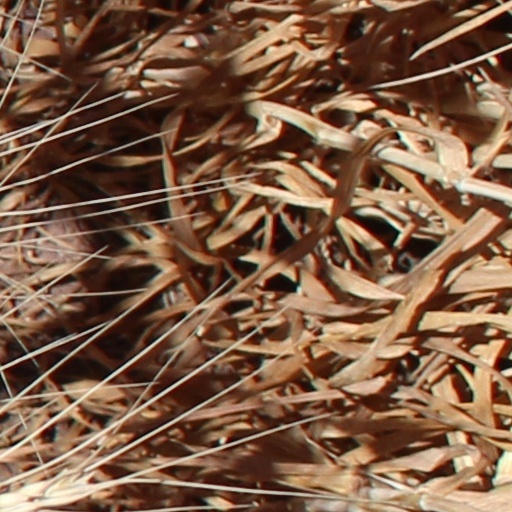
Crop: wheat